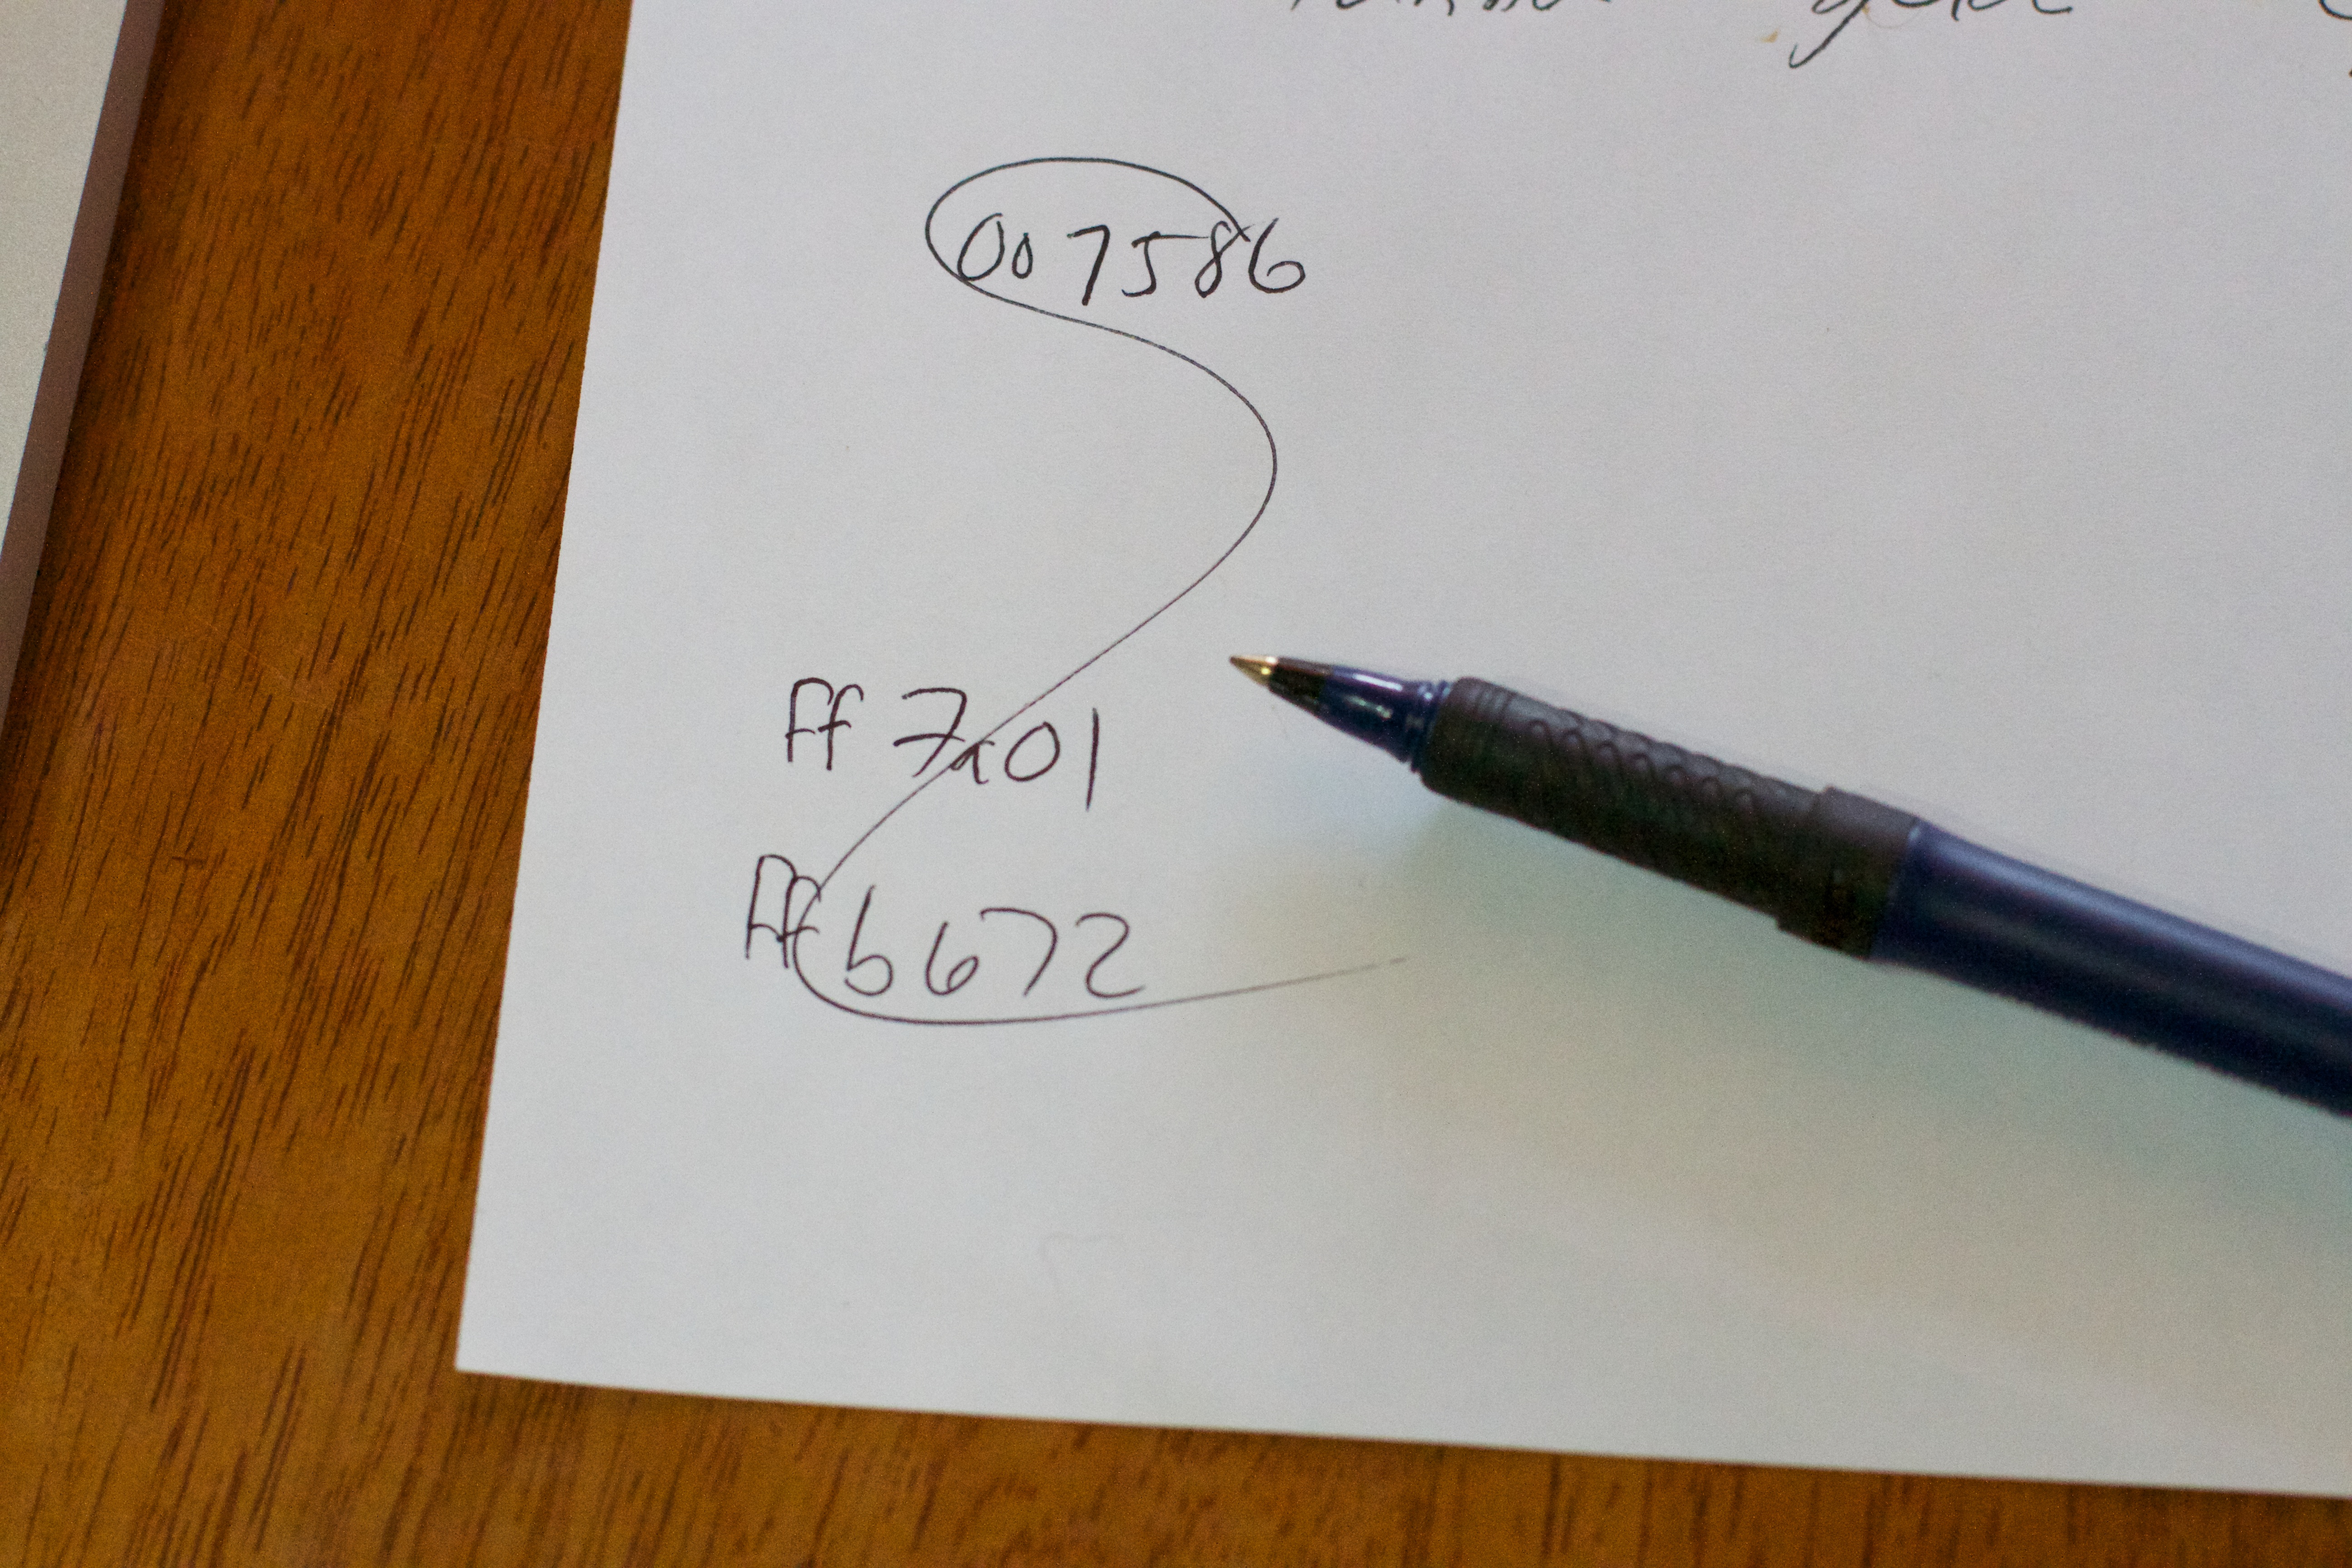
writing, pen, brand, sketch, drawing, handwriting, calligraphy